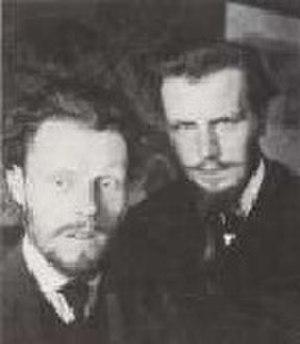
Conrad Kickert, né le 23 novembre 1882 à La Haye au 10, rue du Schlosstrat, et mort à Paris le 26 juin 1965, est un peintre autodidacte, un critique d'art et un collectionneur d'art hollandais.